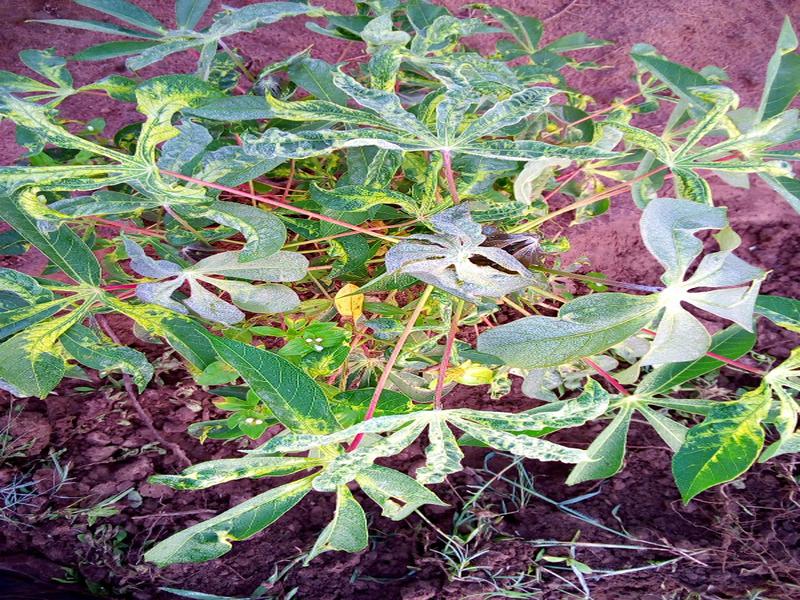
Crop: cassava
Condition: mosaic_disease